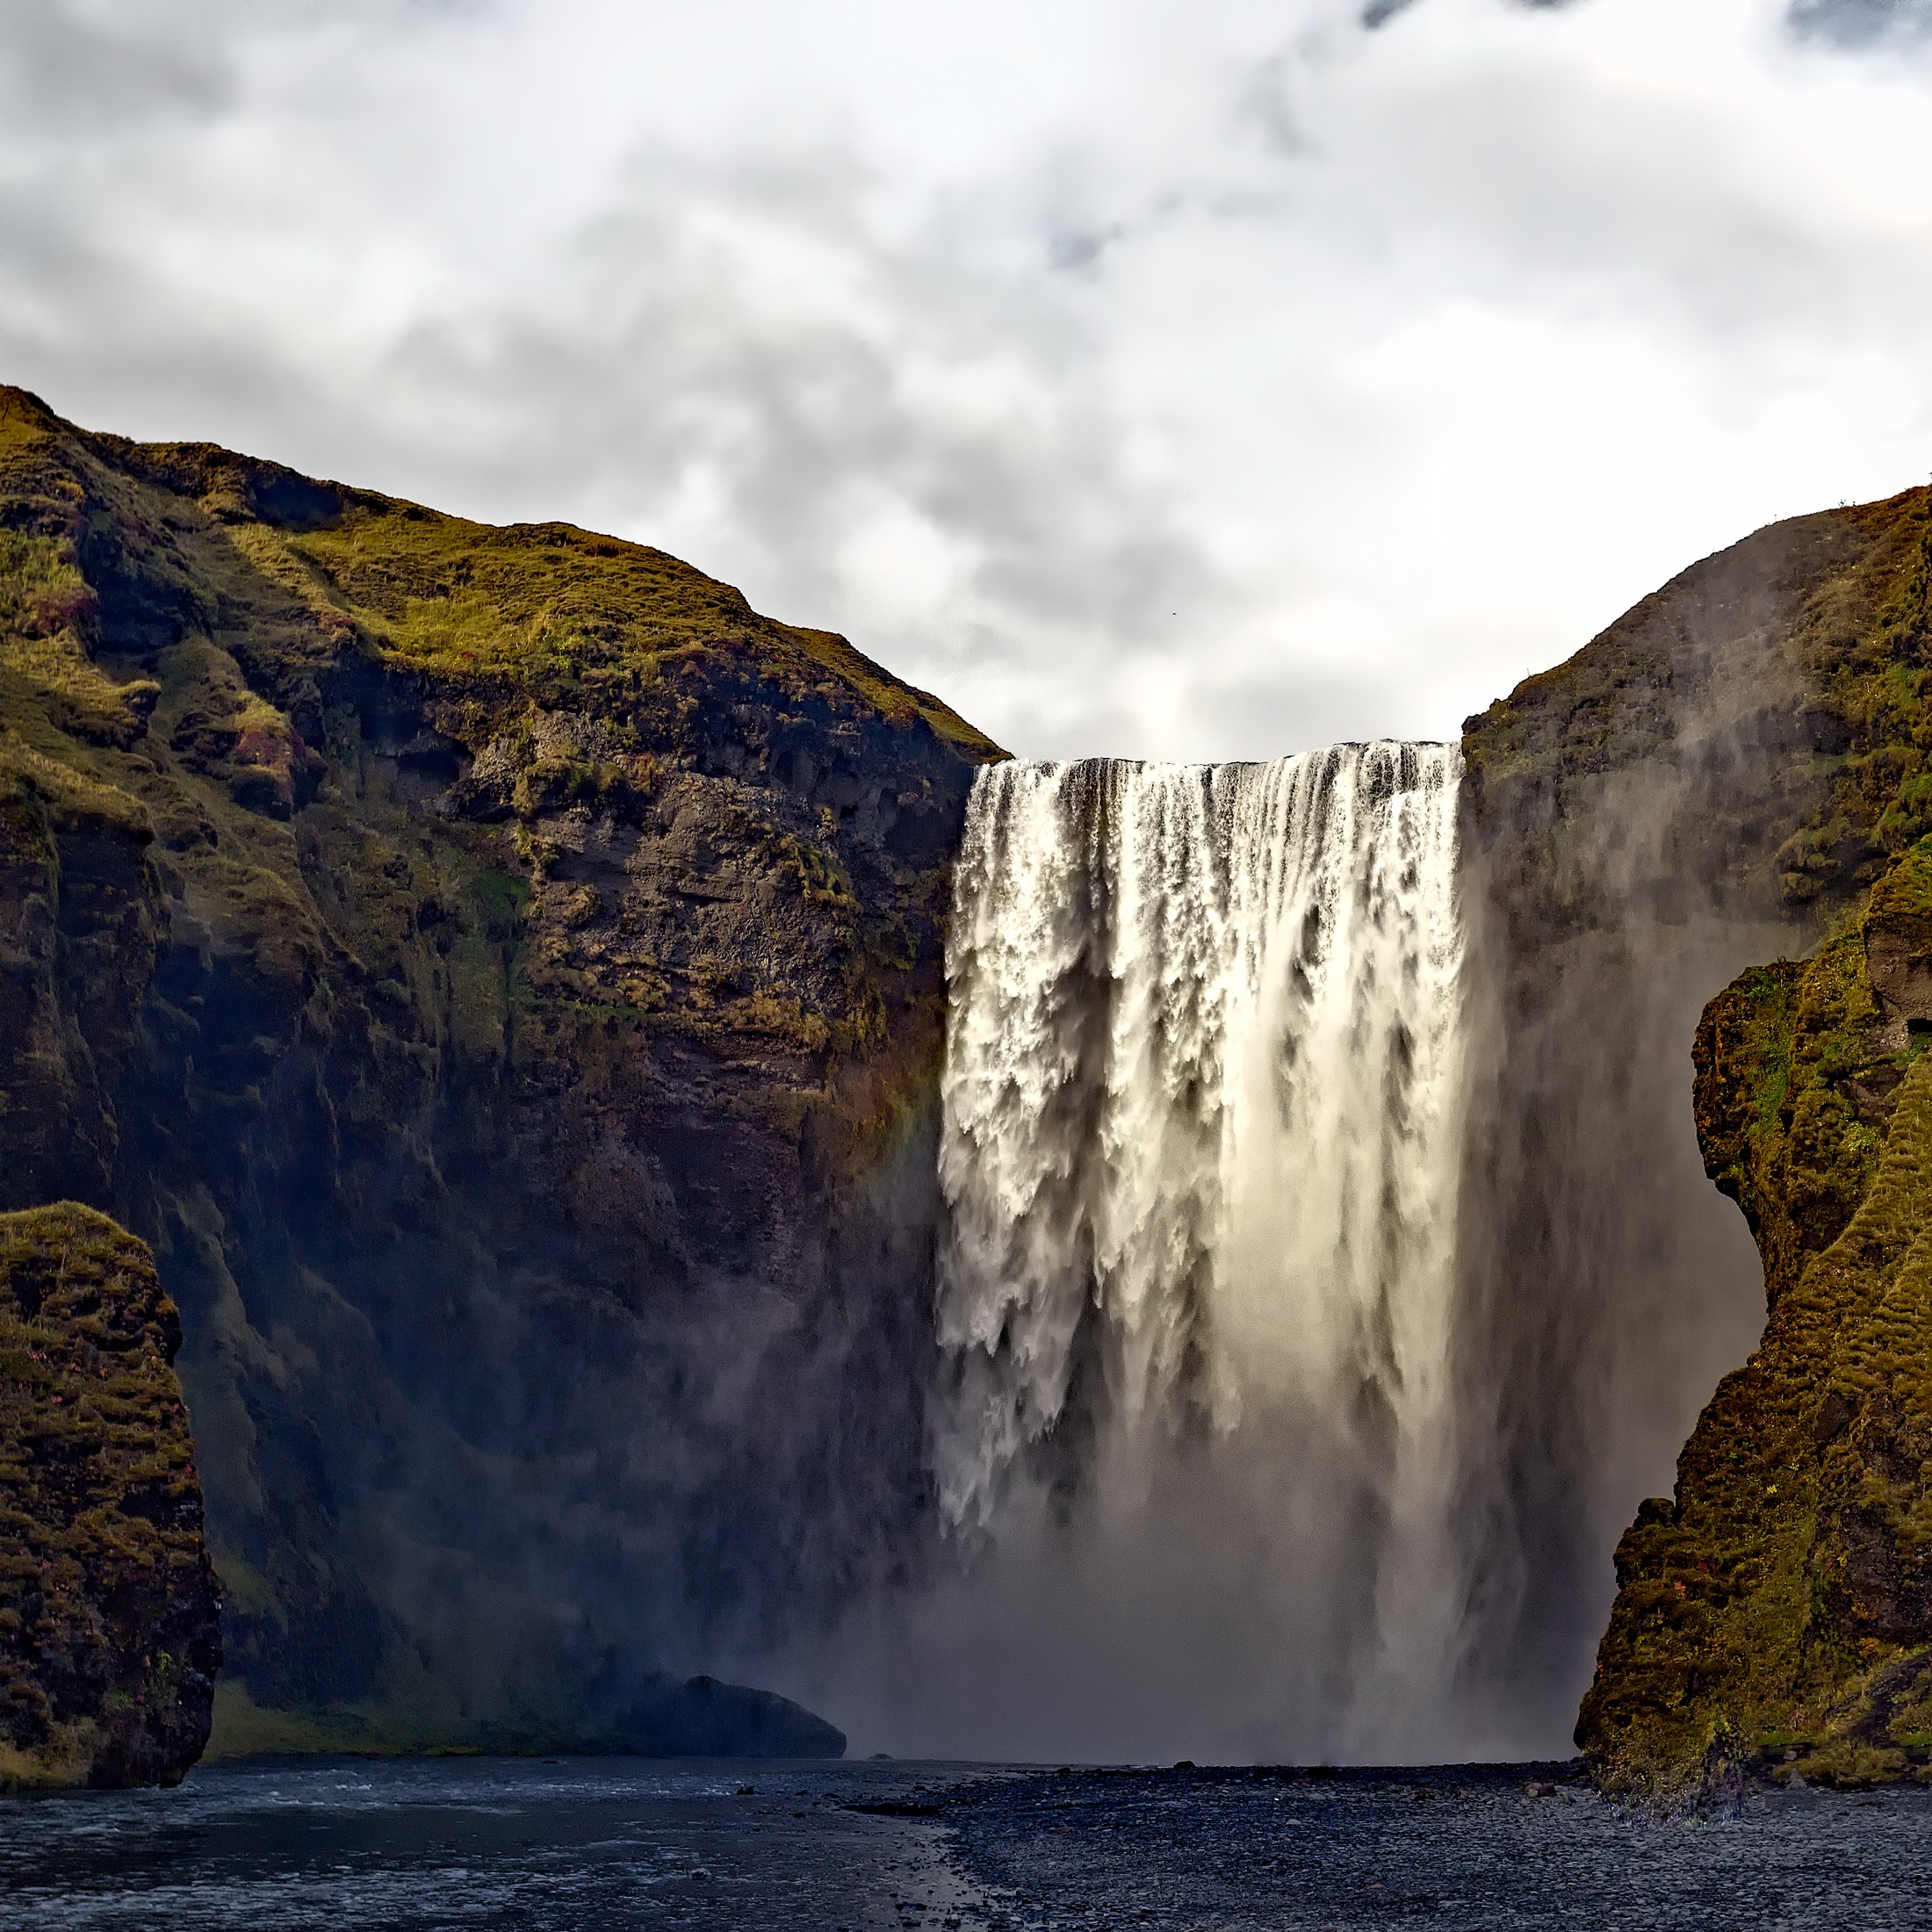
landscape, sea, coast, water, nature, rock, ocean, waterfall, mountain, wave, river, formation, cliff, stream, cascade, reflection, fjord, iceland, tourism, terrain, body of water, outdoors, outside, hdr, geology, mountains, falls, water feature